Dotch Cooking Show

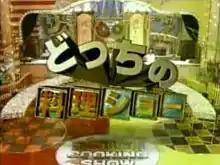

The (April 17, 1997 – March 17, 2005) was a Japanese cooking show produced by the Yomiuri Telecasting Corporation and known for its use of the highest quality and most expensive food ingredients available from both domestic and international sources. In the show two chefs prepare two competing dishes, each using a special premium ingredient, but the dish that is ultimately served at the end of the show is determined by majority vote of the panelists, and then served only to those who voted for that dish. The show is continued by the from April 14, 2005.